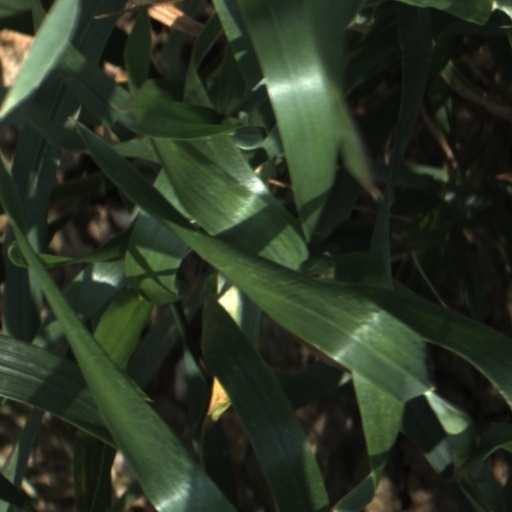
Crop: wheat